Netherlands national cricket team

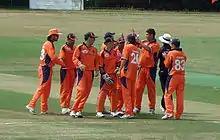
Netherlands national cricket team at Rotterdam, ICC WCL Division One in 2010

On 20 July 2010, The Netherlands beat a full-member nation for the first time in an ODI. In a one-off match shortened by rain to 30 overs a side, they beat Bangladesh by 6 wickets. The win in combination with their winning percentage against other associate and affiliate nations resulted in The Netherlands being included in ICC's official ODI-rankings.